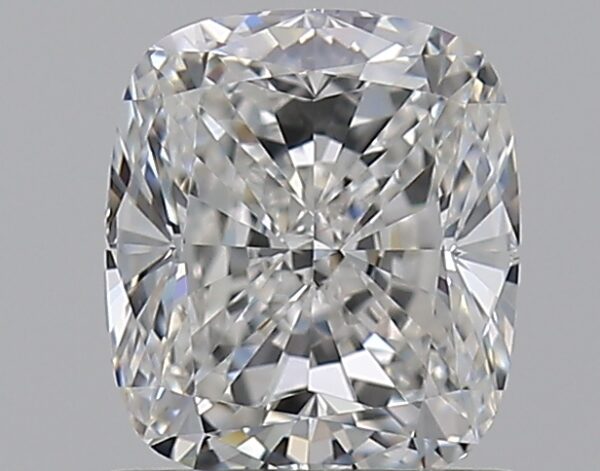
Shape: cushion
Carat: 1.01
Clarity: VVS1
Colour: G
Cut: EX
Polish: EX
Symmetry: EX
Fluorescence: N
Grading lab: GIA
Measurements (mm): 6.13 x 5.33 x 3.62